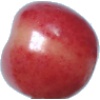
Label: cherry_rainier